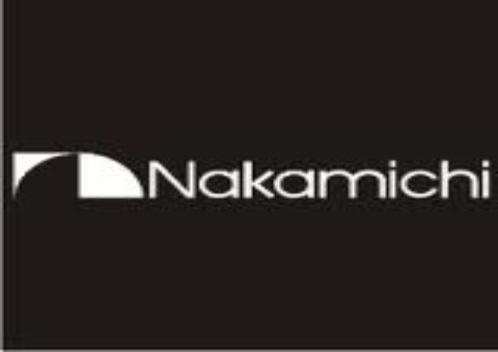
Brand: nakamichi-1
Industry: Necessities